P.O.D.

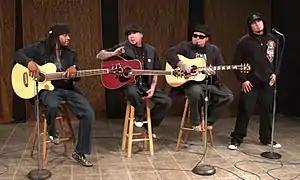
P.O.D. in 2008, from left to right: Traa Daniels, Wuv Bernardo, Marcos Curiel and Sonny Sandoval

In a statement made by the band's manager on their MySpace page, it was officially announced, on December 30, 2006, that Jason Truby had left the band. They had said "God worked it out because Truby decided to leave the band the same day Curiel asked to rejoin." Curiel performed with the band for the first time since his departure on the 2006 New Year's Eve episode of Jimmy Kimmel Live!.